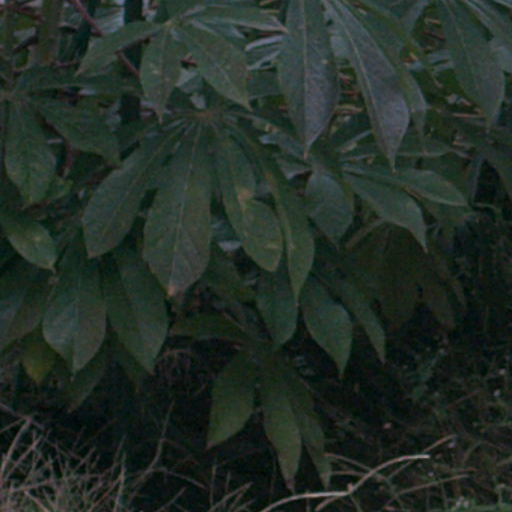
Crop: cassava